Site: brandenburg
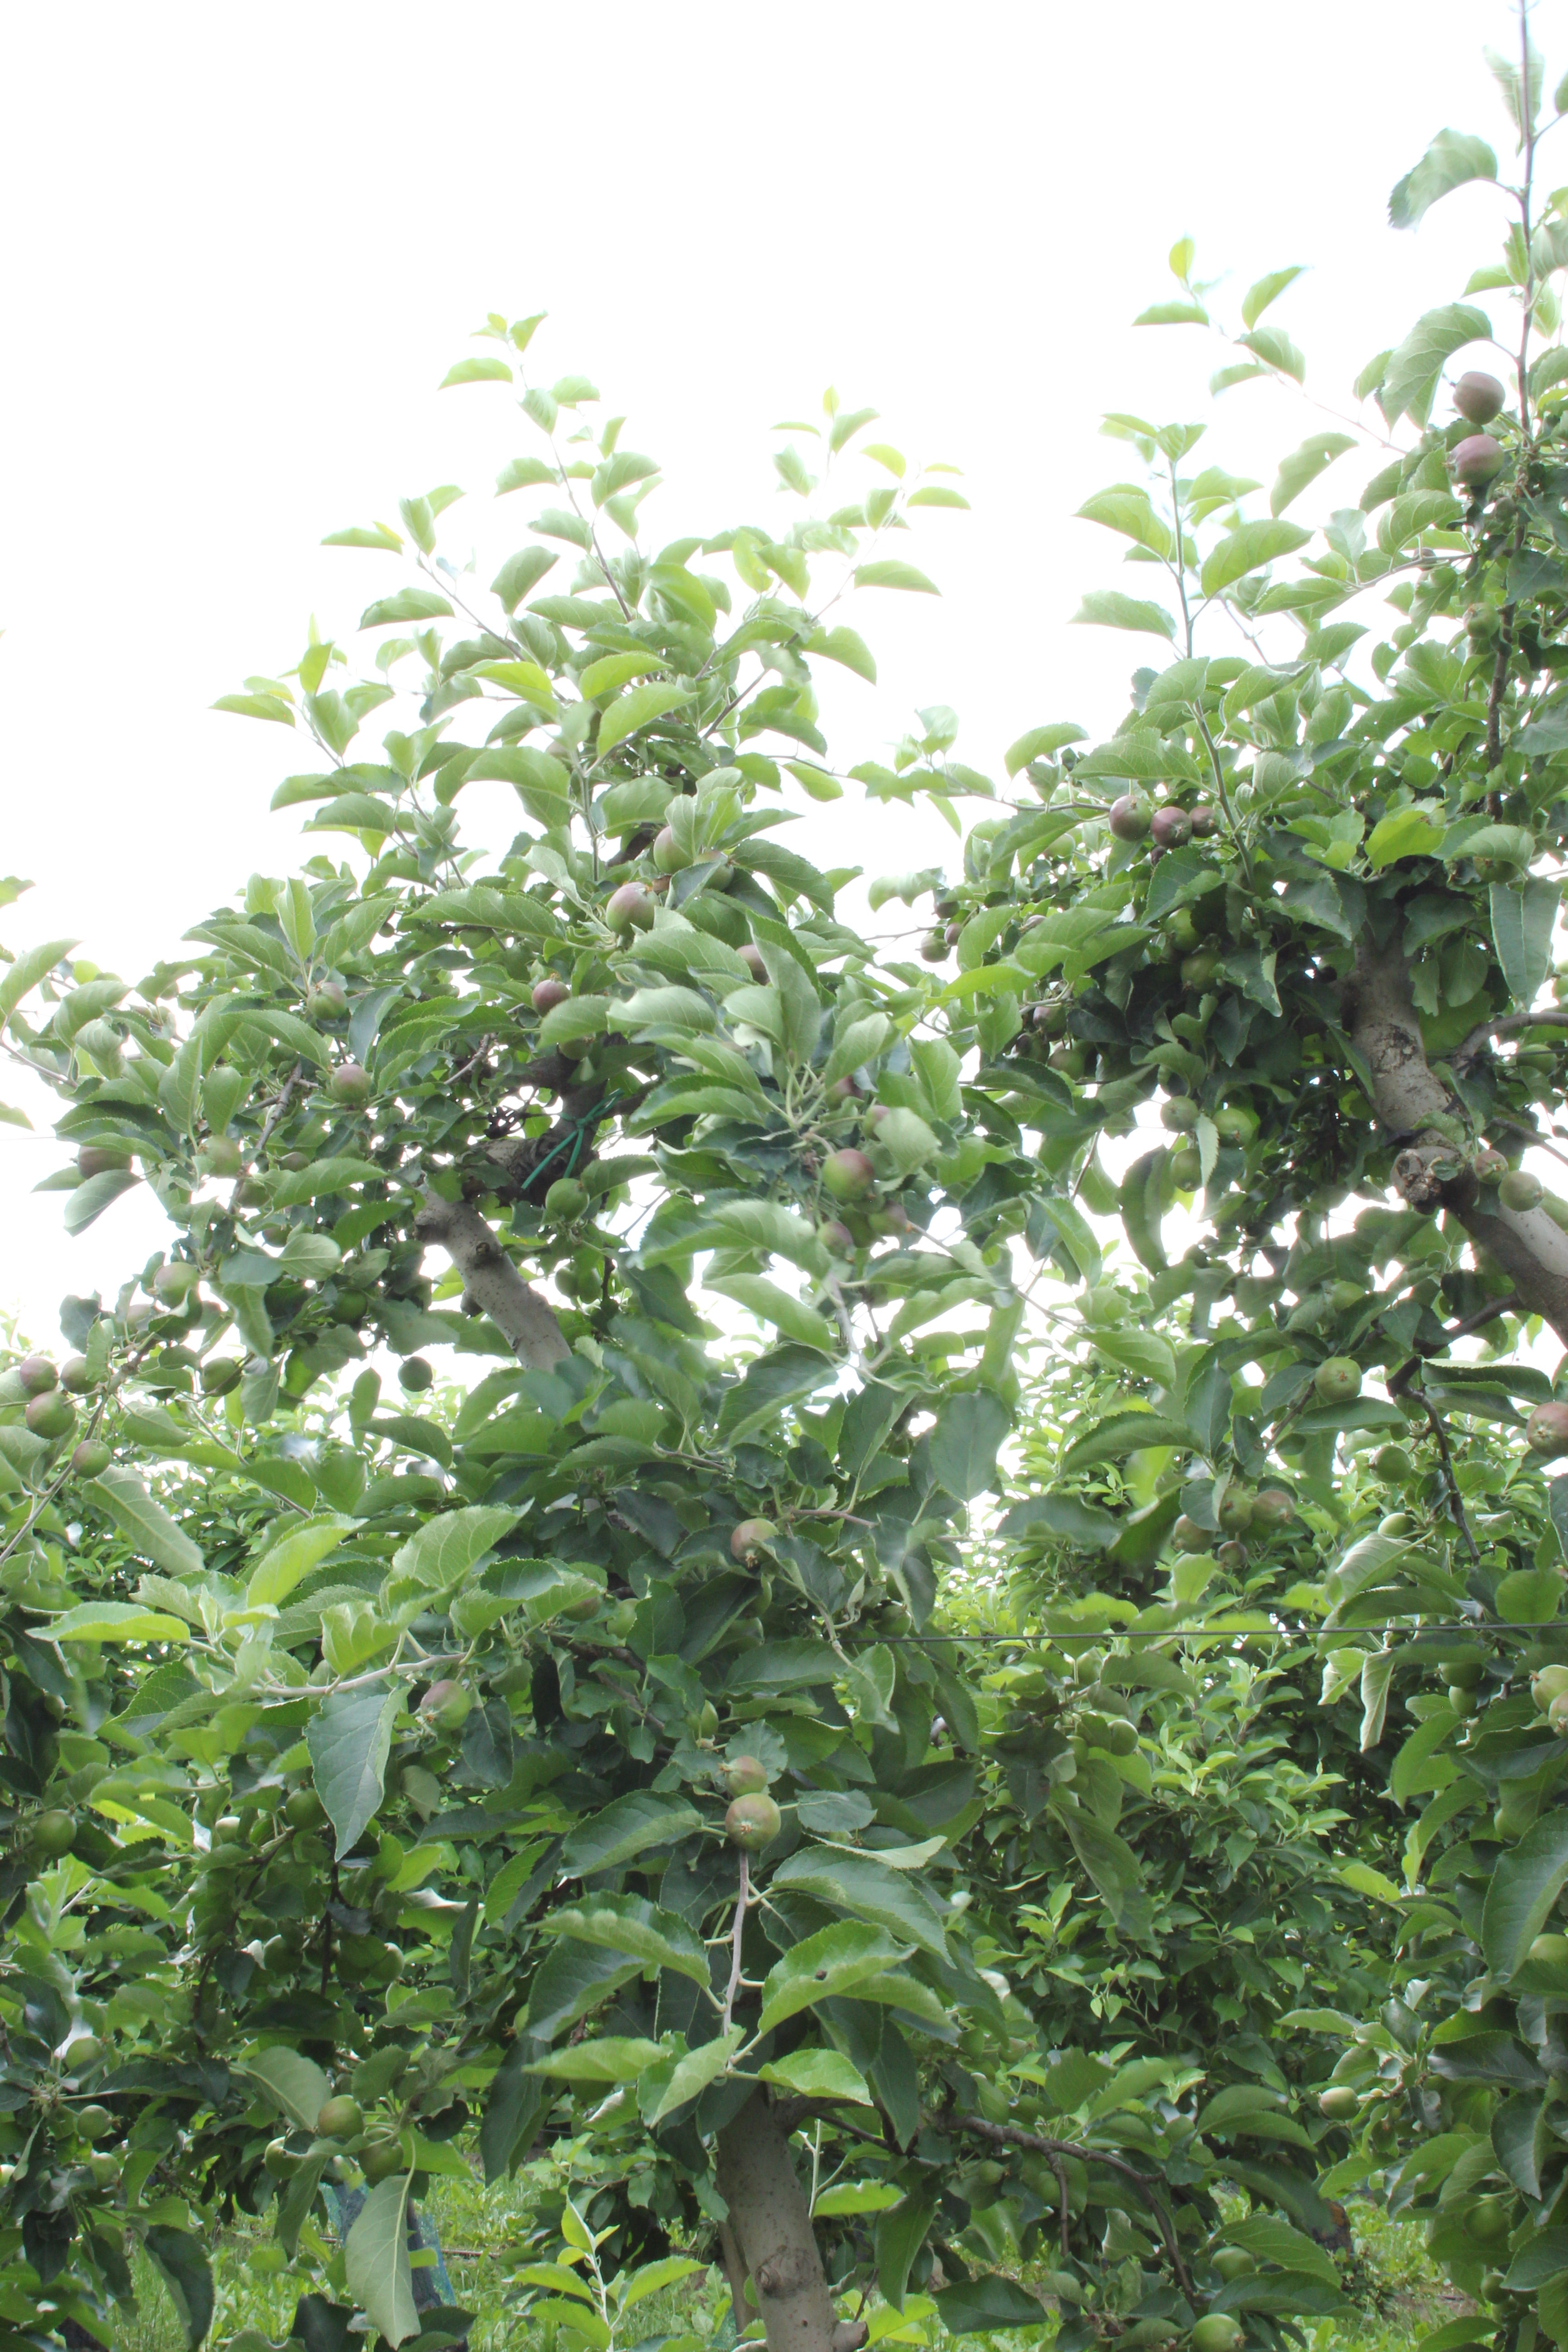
Growth stage (BBCH 73): Development of fruit